Georg Wilhelm Friedrich Hegel

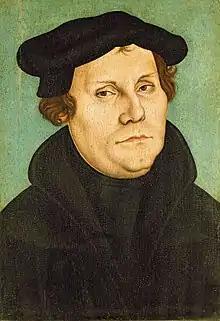
Martin Luther (1483–1546), who would not likely have recognized Hegel's claim to share his theology

Hegel's use of the term "absolute" is easily misunderstood. Inwood, however, clarifies: derived from the Latin "absolutus", it means "not dependent on, conditional on, relative to or restricted by anything else; self-contained, perfect, complete." For Hegel, this means that absolute knowing can only denote "an 'absolute relation' in which the ground of experience and the experiencing agent are one and the same: the object known is explicitly the subject who knows." That is, the only "thing" (which is really an activity) that is truly absolute is that which is entirely self-conditioned, and, according to Hegel, this only occurs when spirit takes itself up as its own object. The final section of his Philosophy of Spirit presents the three modes of such absolute knowing: art, religion, and philosophy.